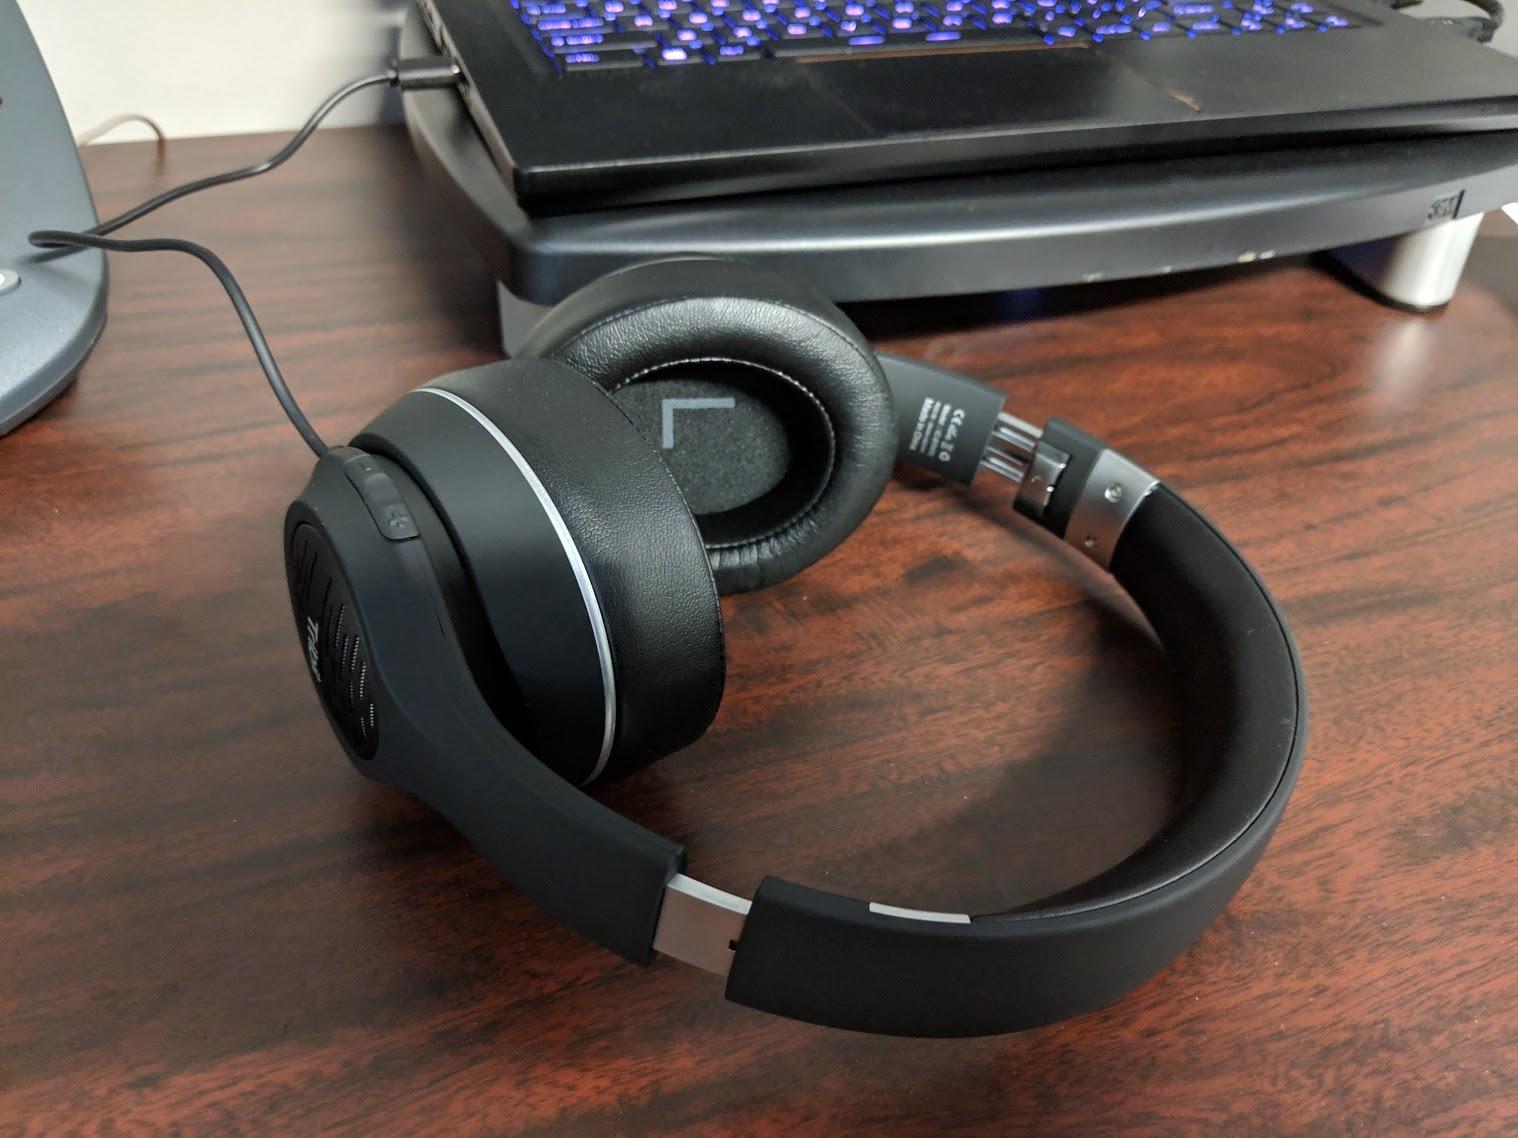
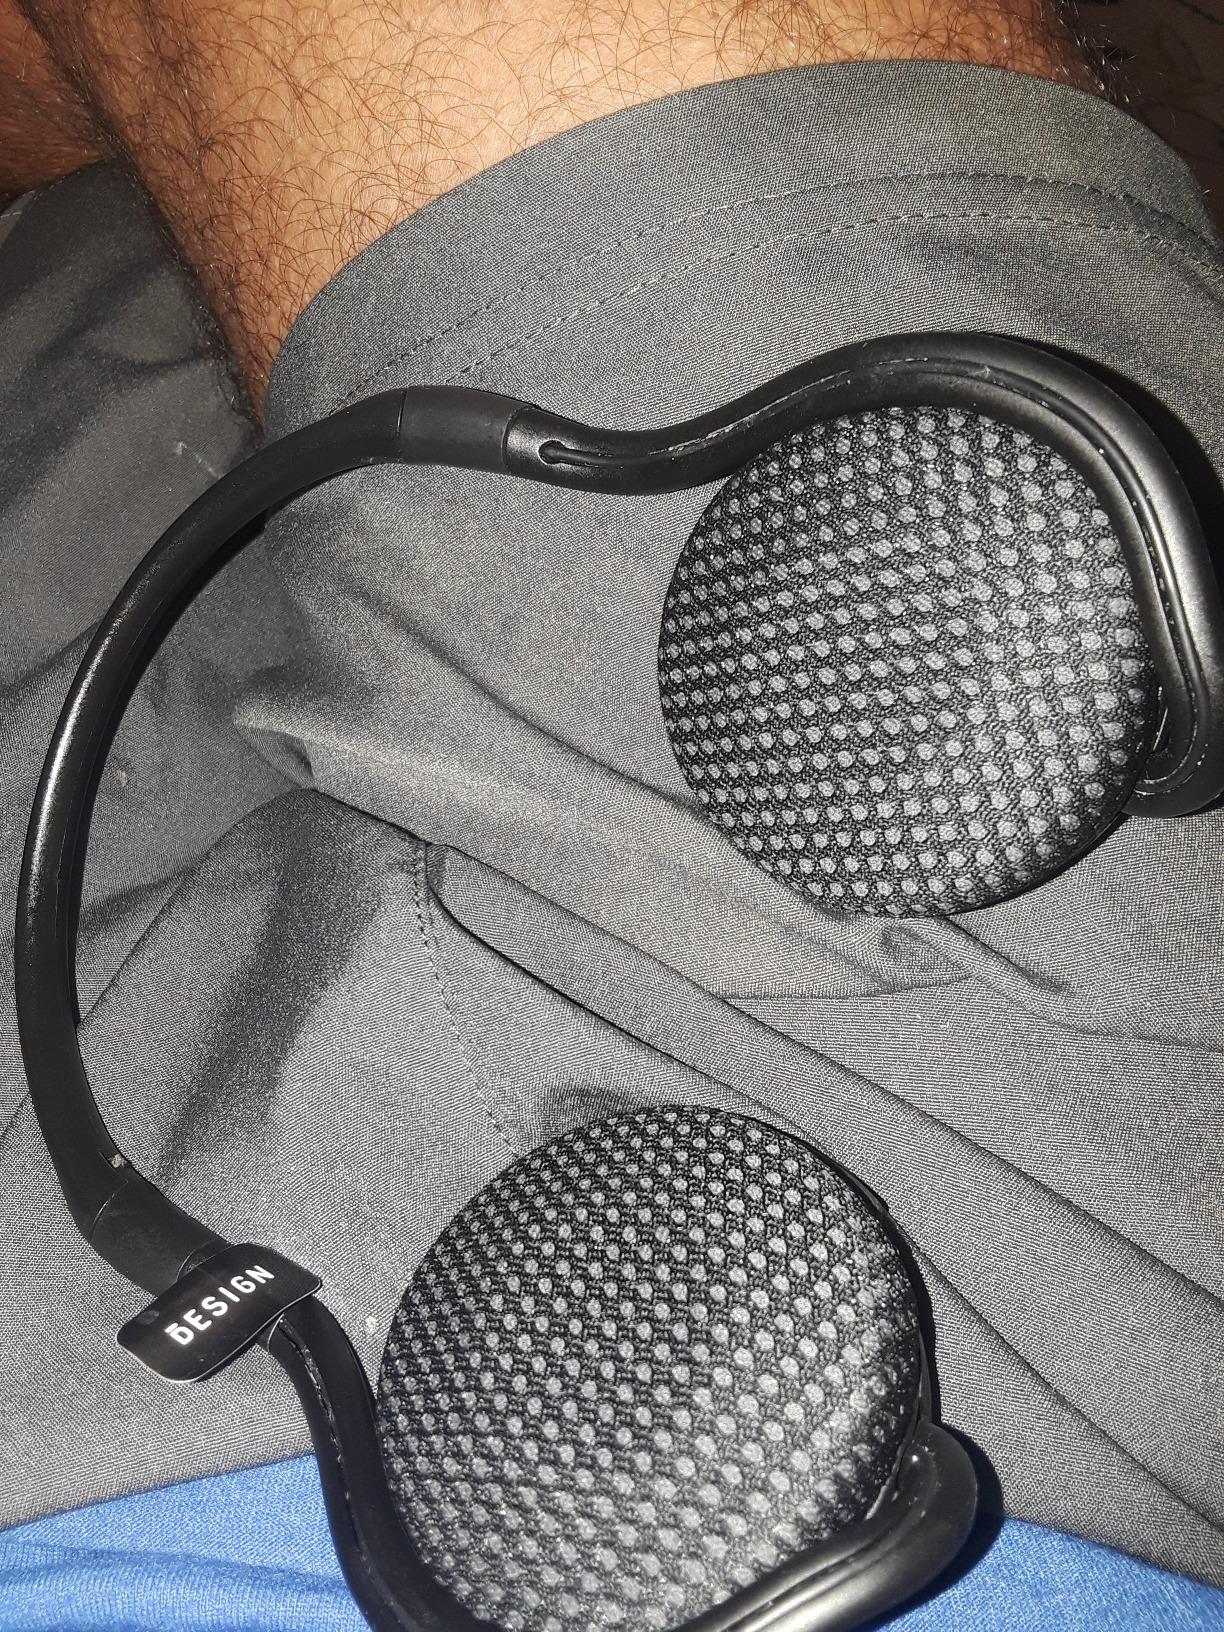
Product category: headphones
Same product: no